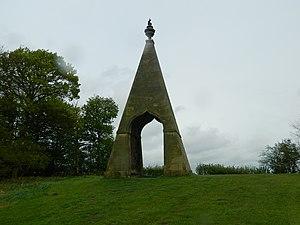
Le Needle's Eye (chas de l'aiguille), situé dans le village de Wentworth, dans le district métropolitain du Rotherham, comté de Yorkshire du Sud, en Angleterre.